Victor Bourgeois

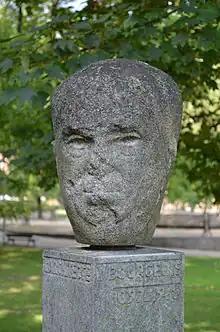
Bust (vandalized) of Victor Bourgeois in Parc Astrid in Charleroi, work by Frans Lambrechts.

Victor Bourgeois (29 August 1897 – 24 July 1962) was a Belgian architect and urban planner, considered the greatest Belgian modernist architect.